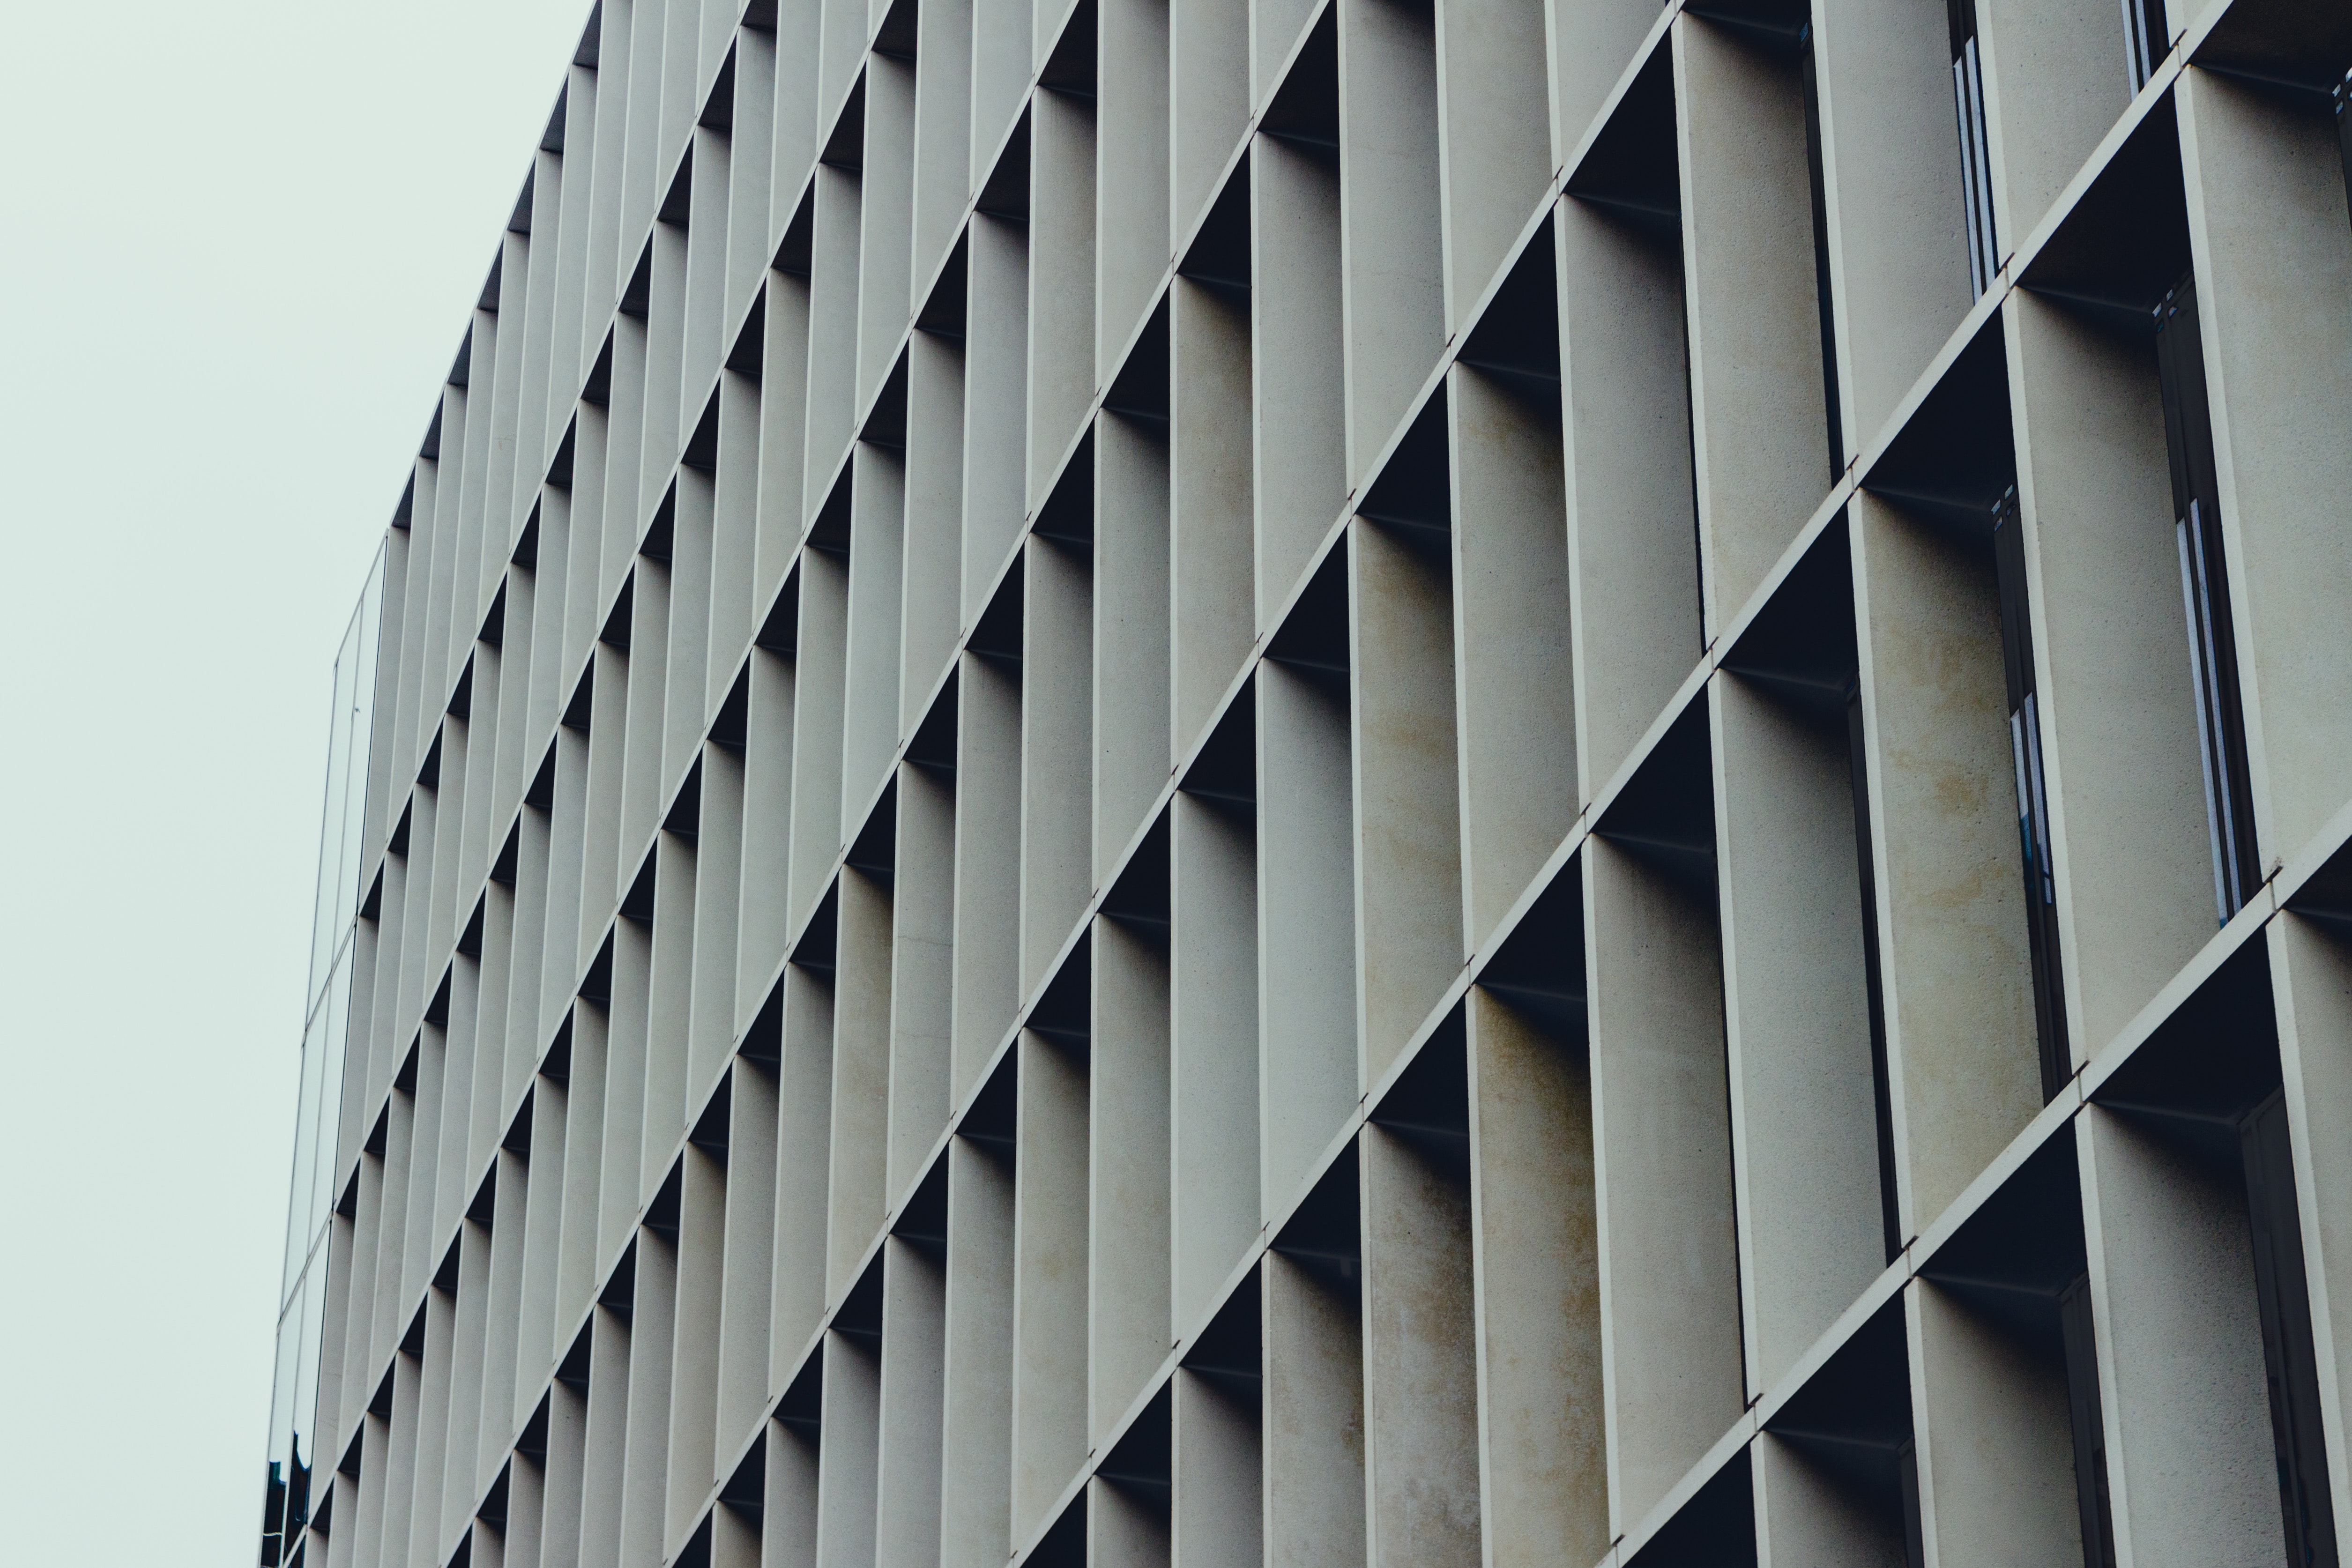
architecture, white, line, monochrome, daytime, brutalist architecture, urban area, black and white, facade, building, pattern, monochrome photography, design, Material property, metropolitan area, tower block, symmetry, commercial building, metal, window, house, steel, style, parallel, metropolis, city